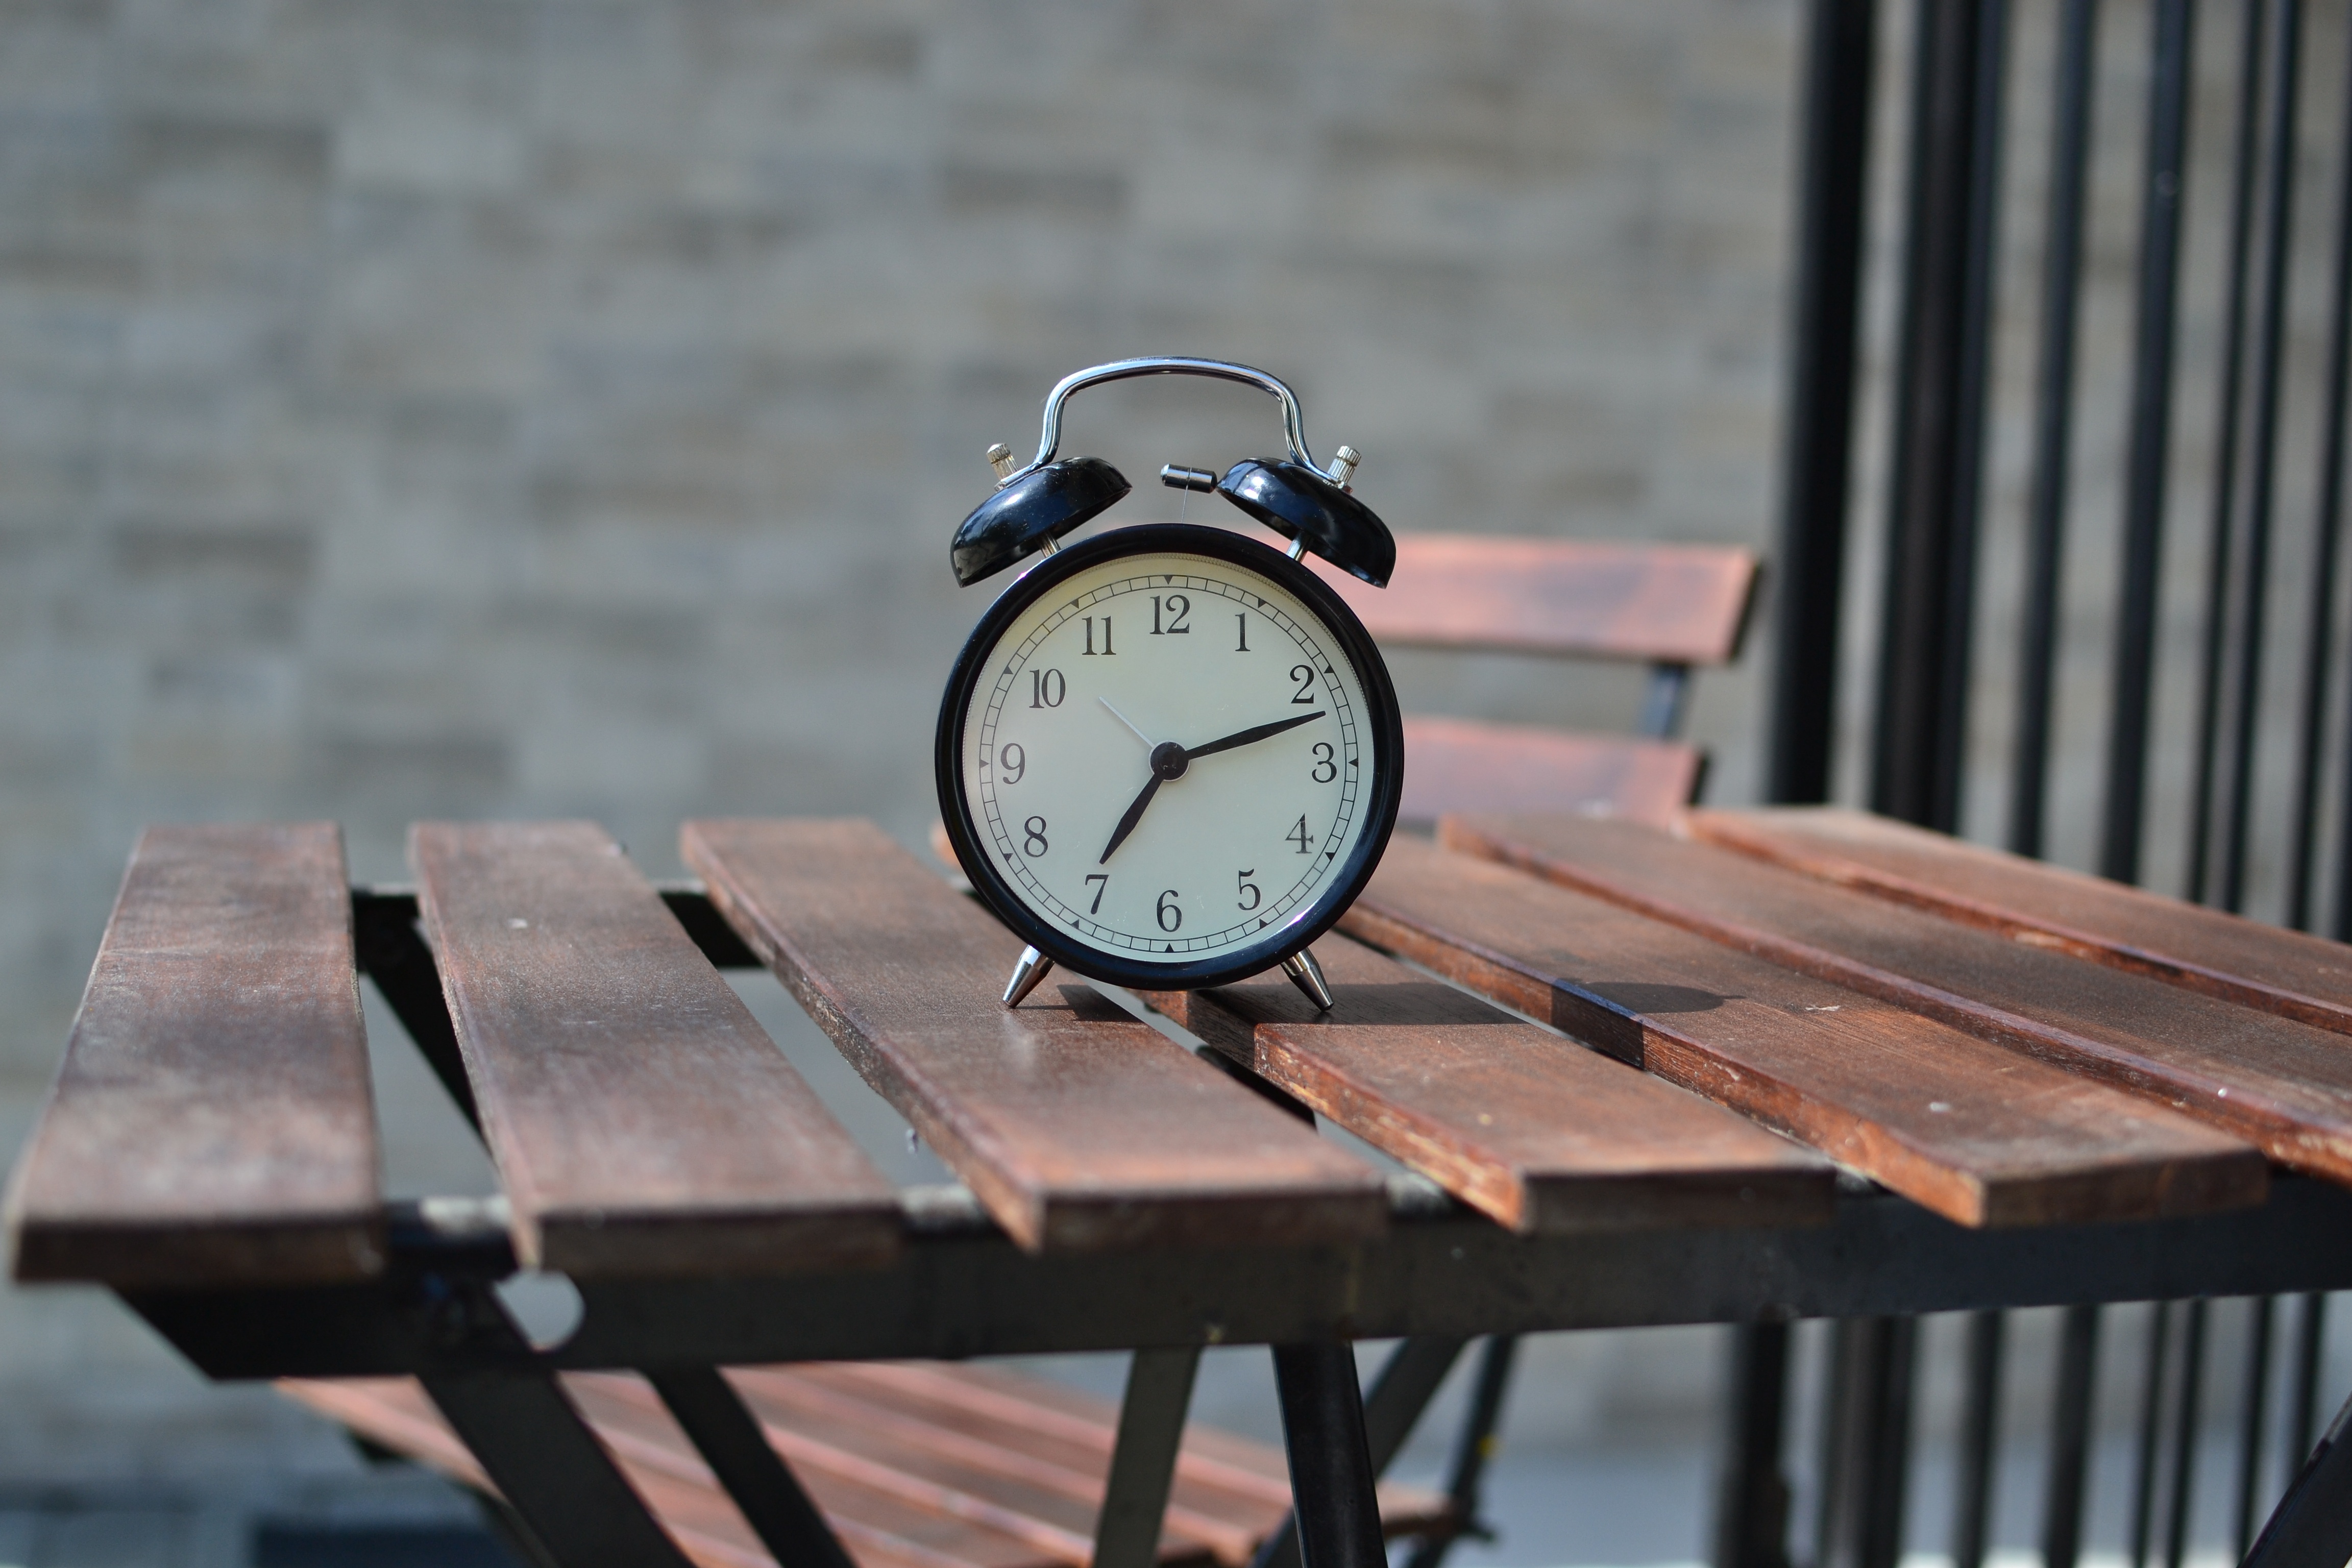
watch, hand, table, wood, clock, number, alarm, bell, product design